Irredeemable

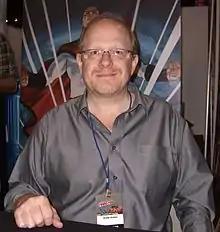
Mark Waid in October 2010. Waid wrote all 37 issues of "Irredeemable".

The Plutonian, a powerful being once thought to be the world's greatest superhero, has now become its greatest supervillain. He has destroyed Sky City—the metropolis he once protected—and murdered millions of people across the globe. The series starts with the Plutonian killing his former ally, the Hornet, and his entire family. The remaining superheroes, the Paradigm—Bette Noir, Scylla, Charybdis (Cary), Volt, Qubit, Gilgamos, and Kaidan—search for the reason behind Plutonian's change by speaking to his former sidekick Samsara, whom Plutonian lobotomized with his heat vision.